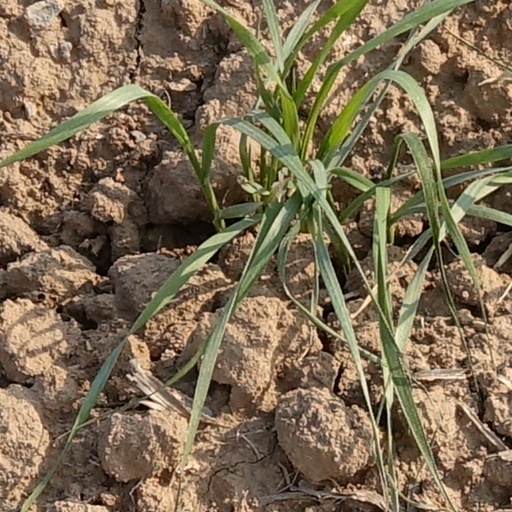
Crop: wheat